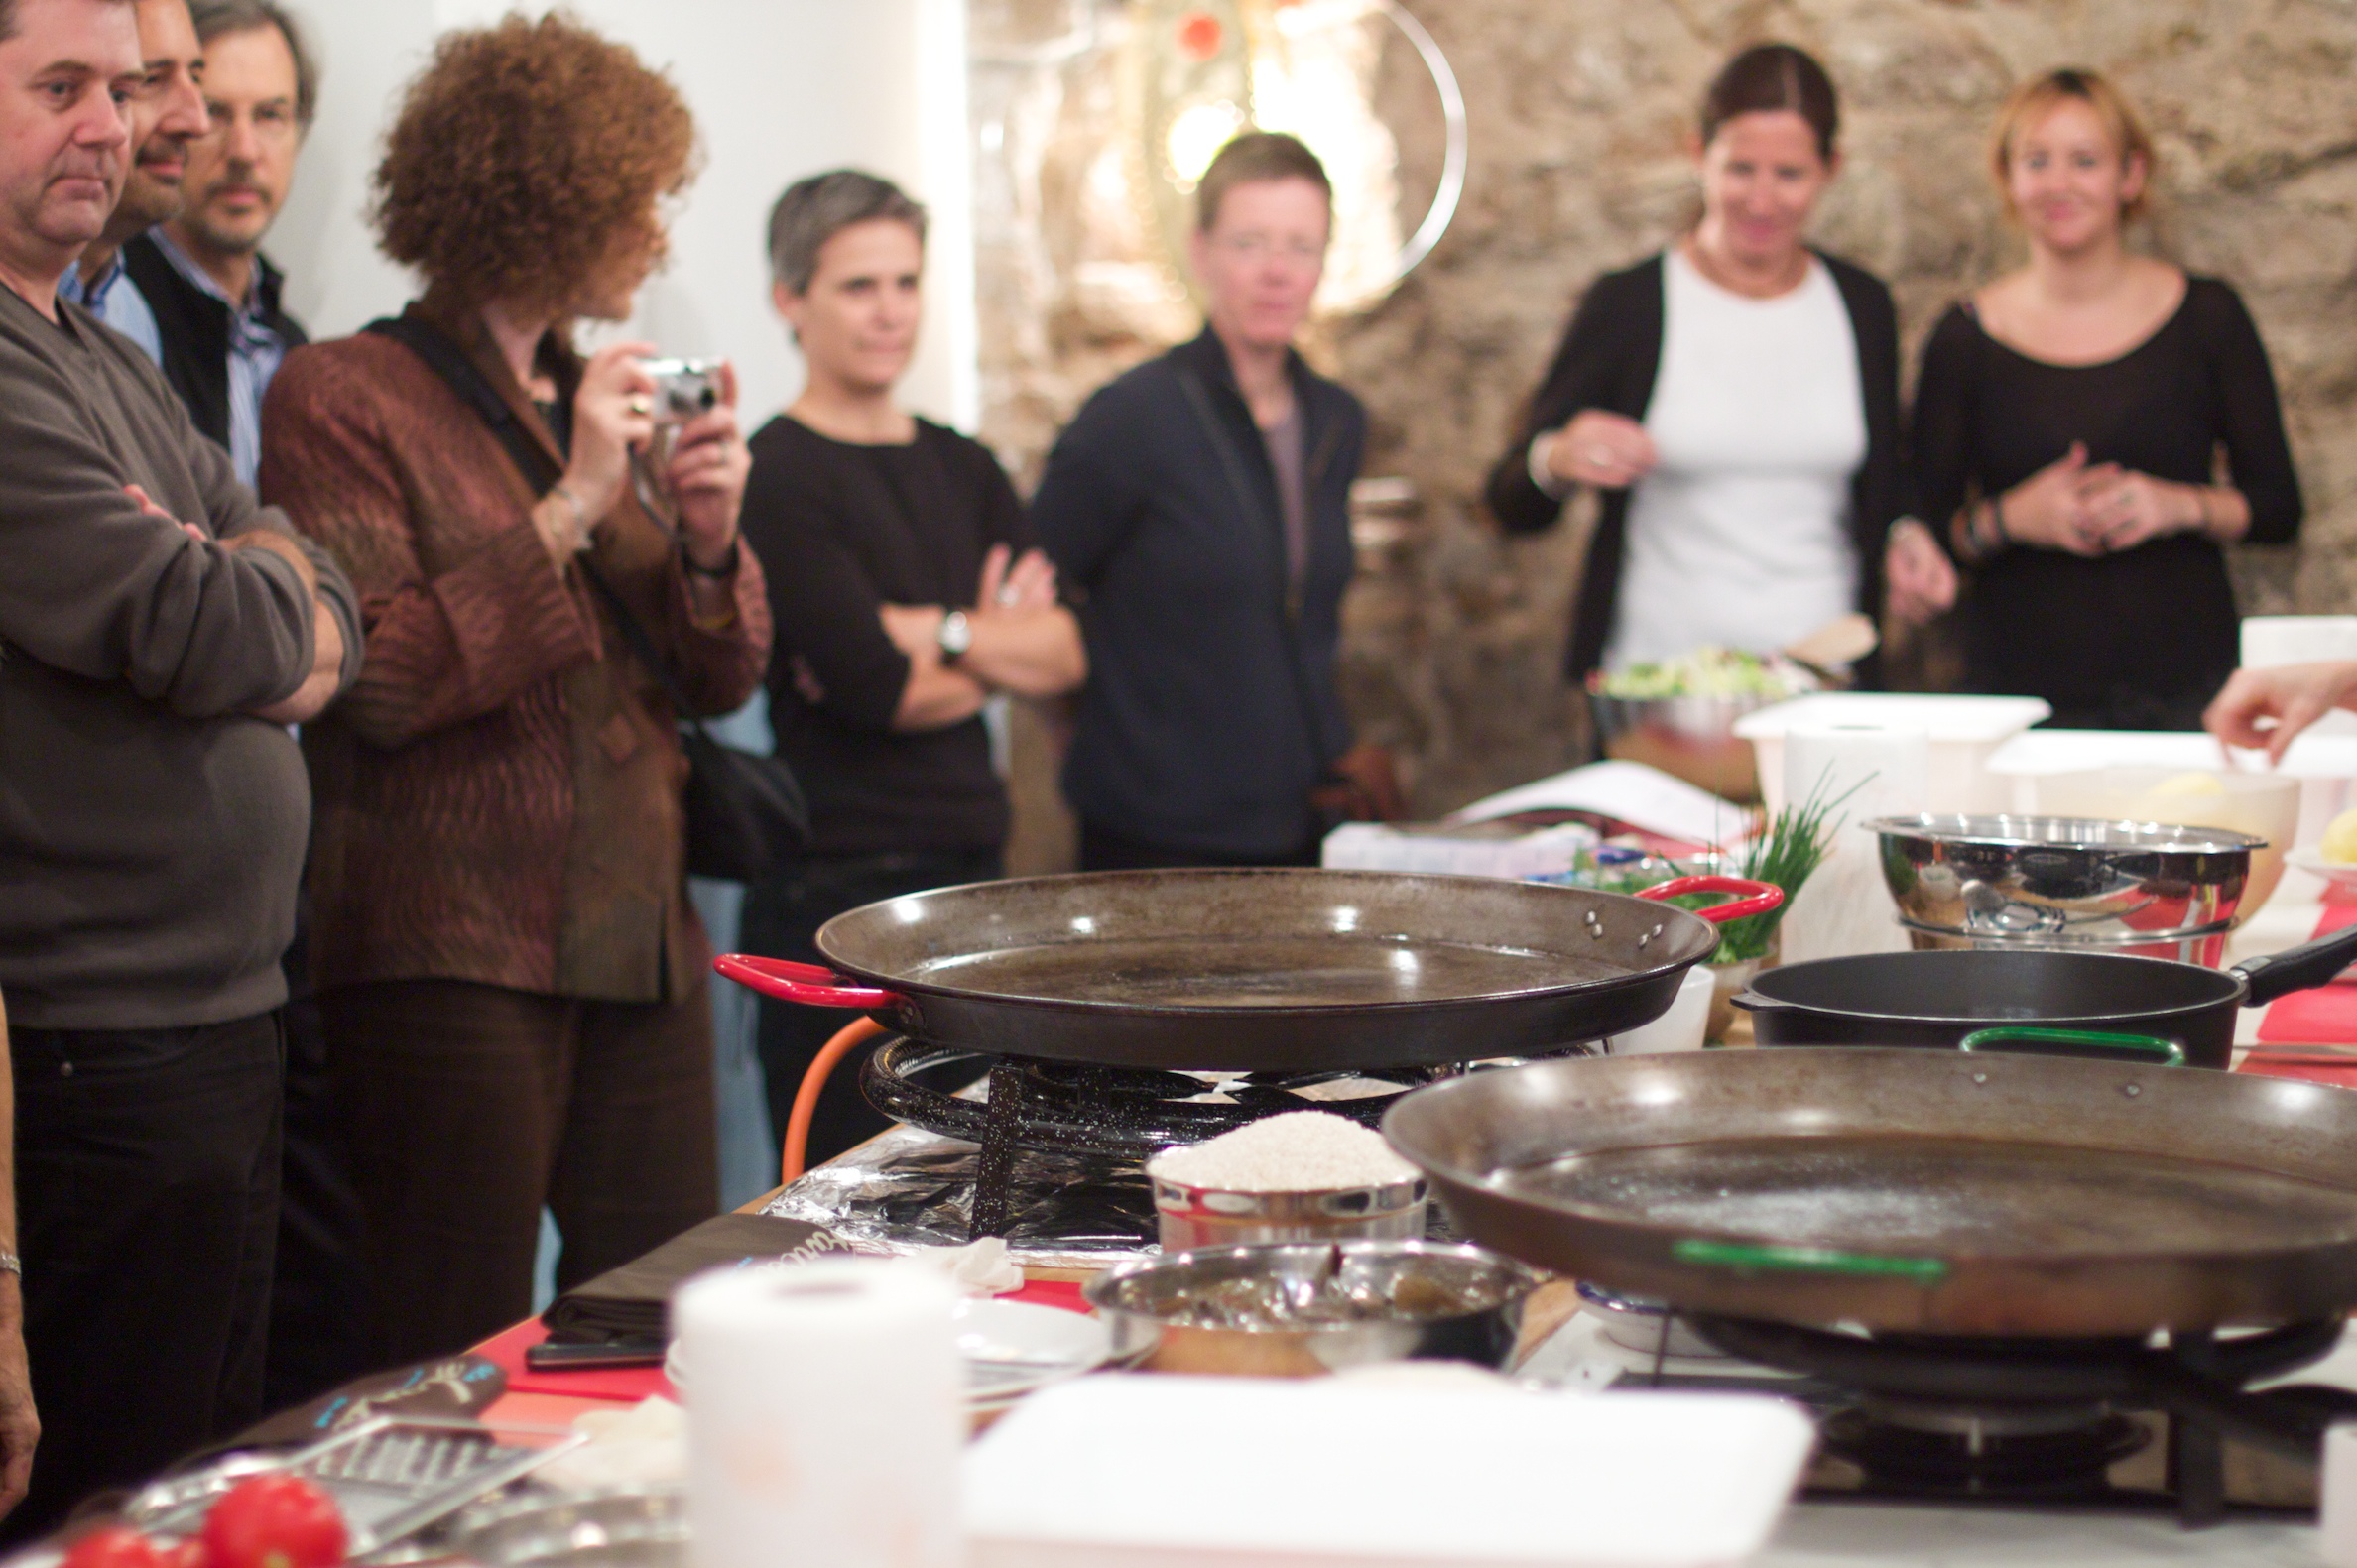
people, restaurant, meal, lunch, barcelona, dinner, oet09, supper, sense